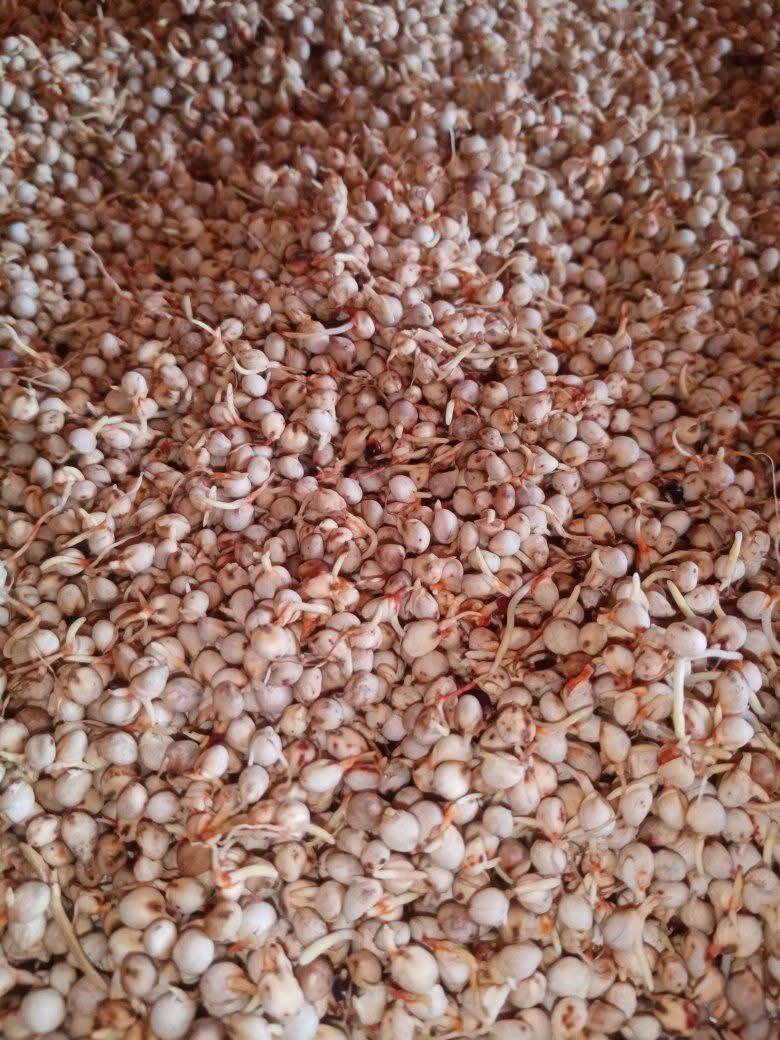
الوصف بالفصحى: الذرة المزروعة لفترة قصيرة
الوصف بالعامية السودانية: زريعة بيضاء منبتة و مفنقة
التصنيف: Local Culture & Objects